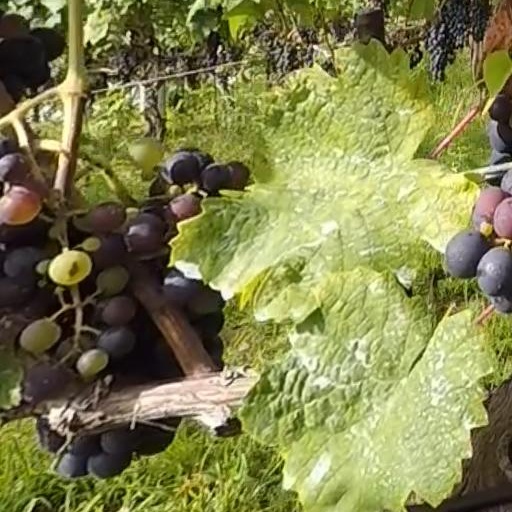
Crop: grape